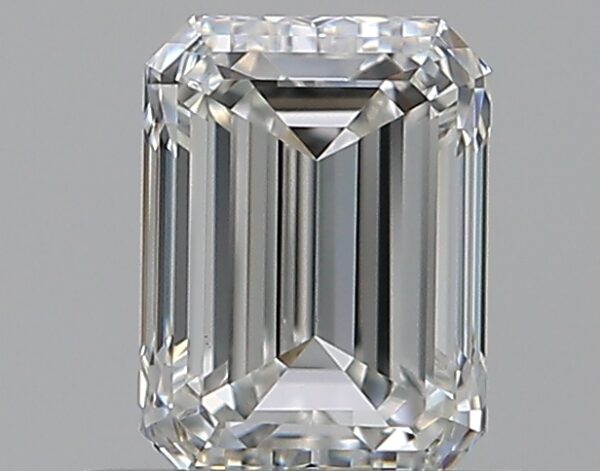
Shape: emerald
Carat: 0.51
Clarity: VVS2
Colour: G
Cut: EX
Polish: EX
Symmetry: VG
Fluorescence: N
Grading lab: GIA
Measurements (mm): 5.07 x 3.74 x 2.57